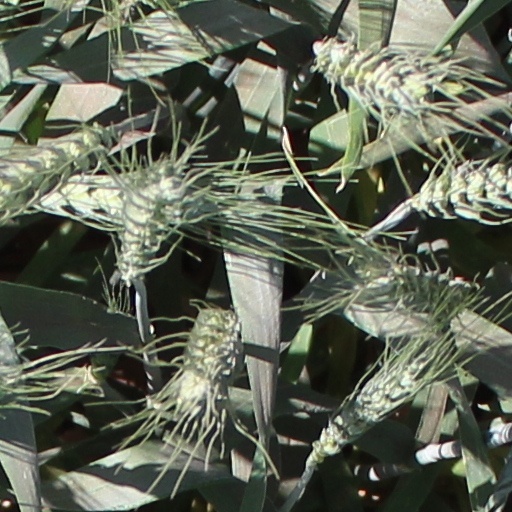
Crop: wheat